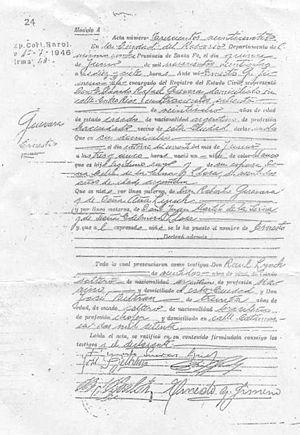
Ernesto Guevara, plus connu comme « Che Guevara » [ ʃe ɡevara] ou « le Che », né le 14 juin 1928 à Rosario en Argentine et mort exécuté le 9 octobre 1967 à La Higuera en Bolivie, à l'âge de 39 ans, est un révolutionnaire marxiste-léniniste et internationaliste argentin ainsi qu'un homme politique d'Amérique latine. Il a notamment été un dirigeant de la révolution cubaine, qu'il a théorisée et tenté d'exporter, sans succès, vers le Congo puis la Bolivie où il trouve la mort.